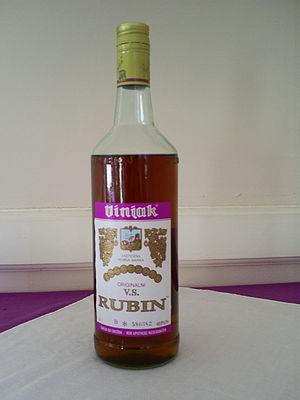
Vinjak est une marque d'eau-de-vie de vin produite par la société serbe Rubin. Initialement vendue sous l'appellation cognac, le nom de la boisson a été modifié pour respecter les réglementations sur les appellations Cognac.